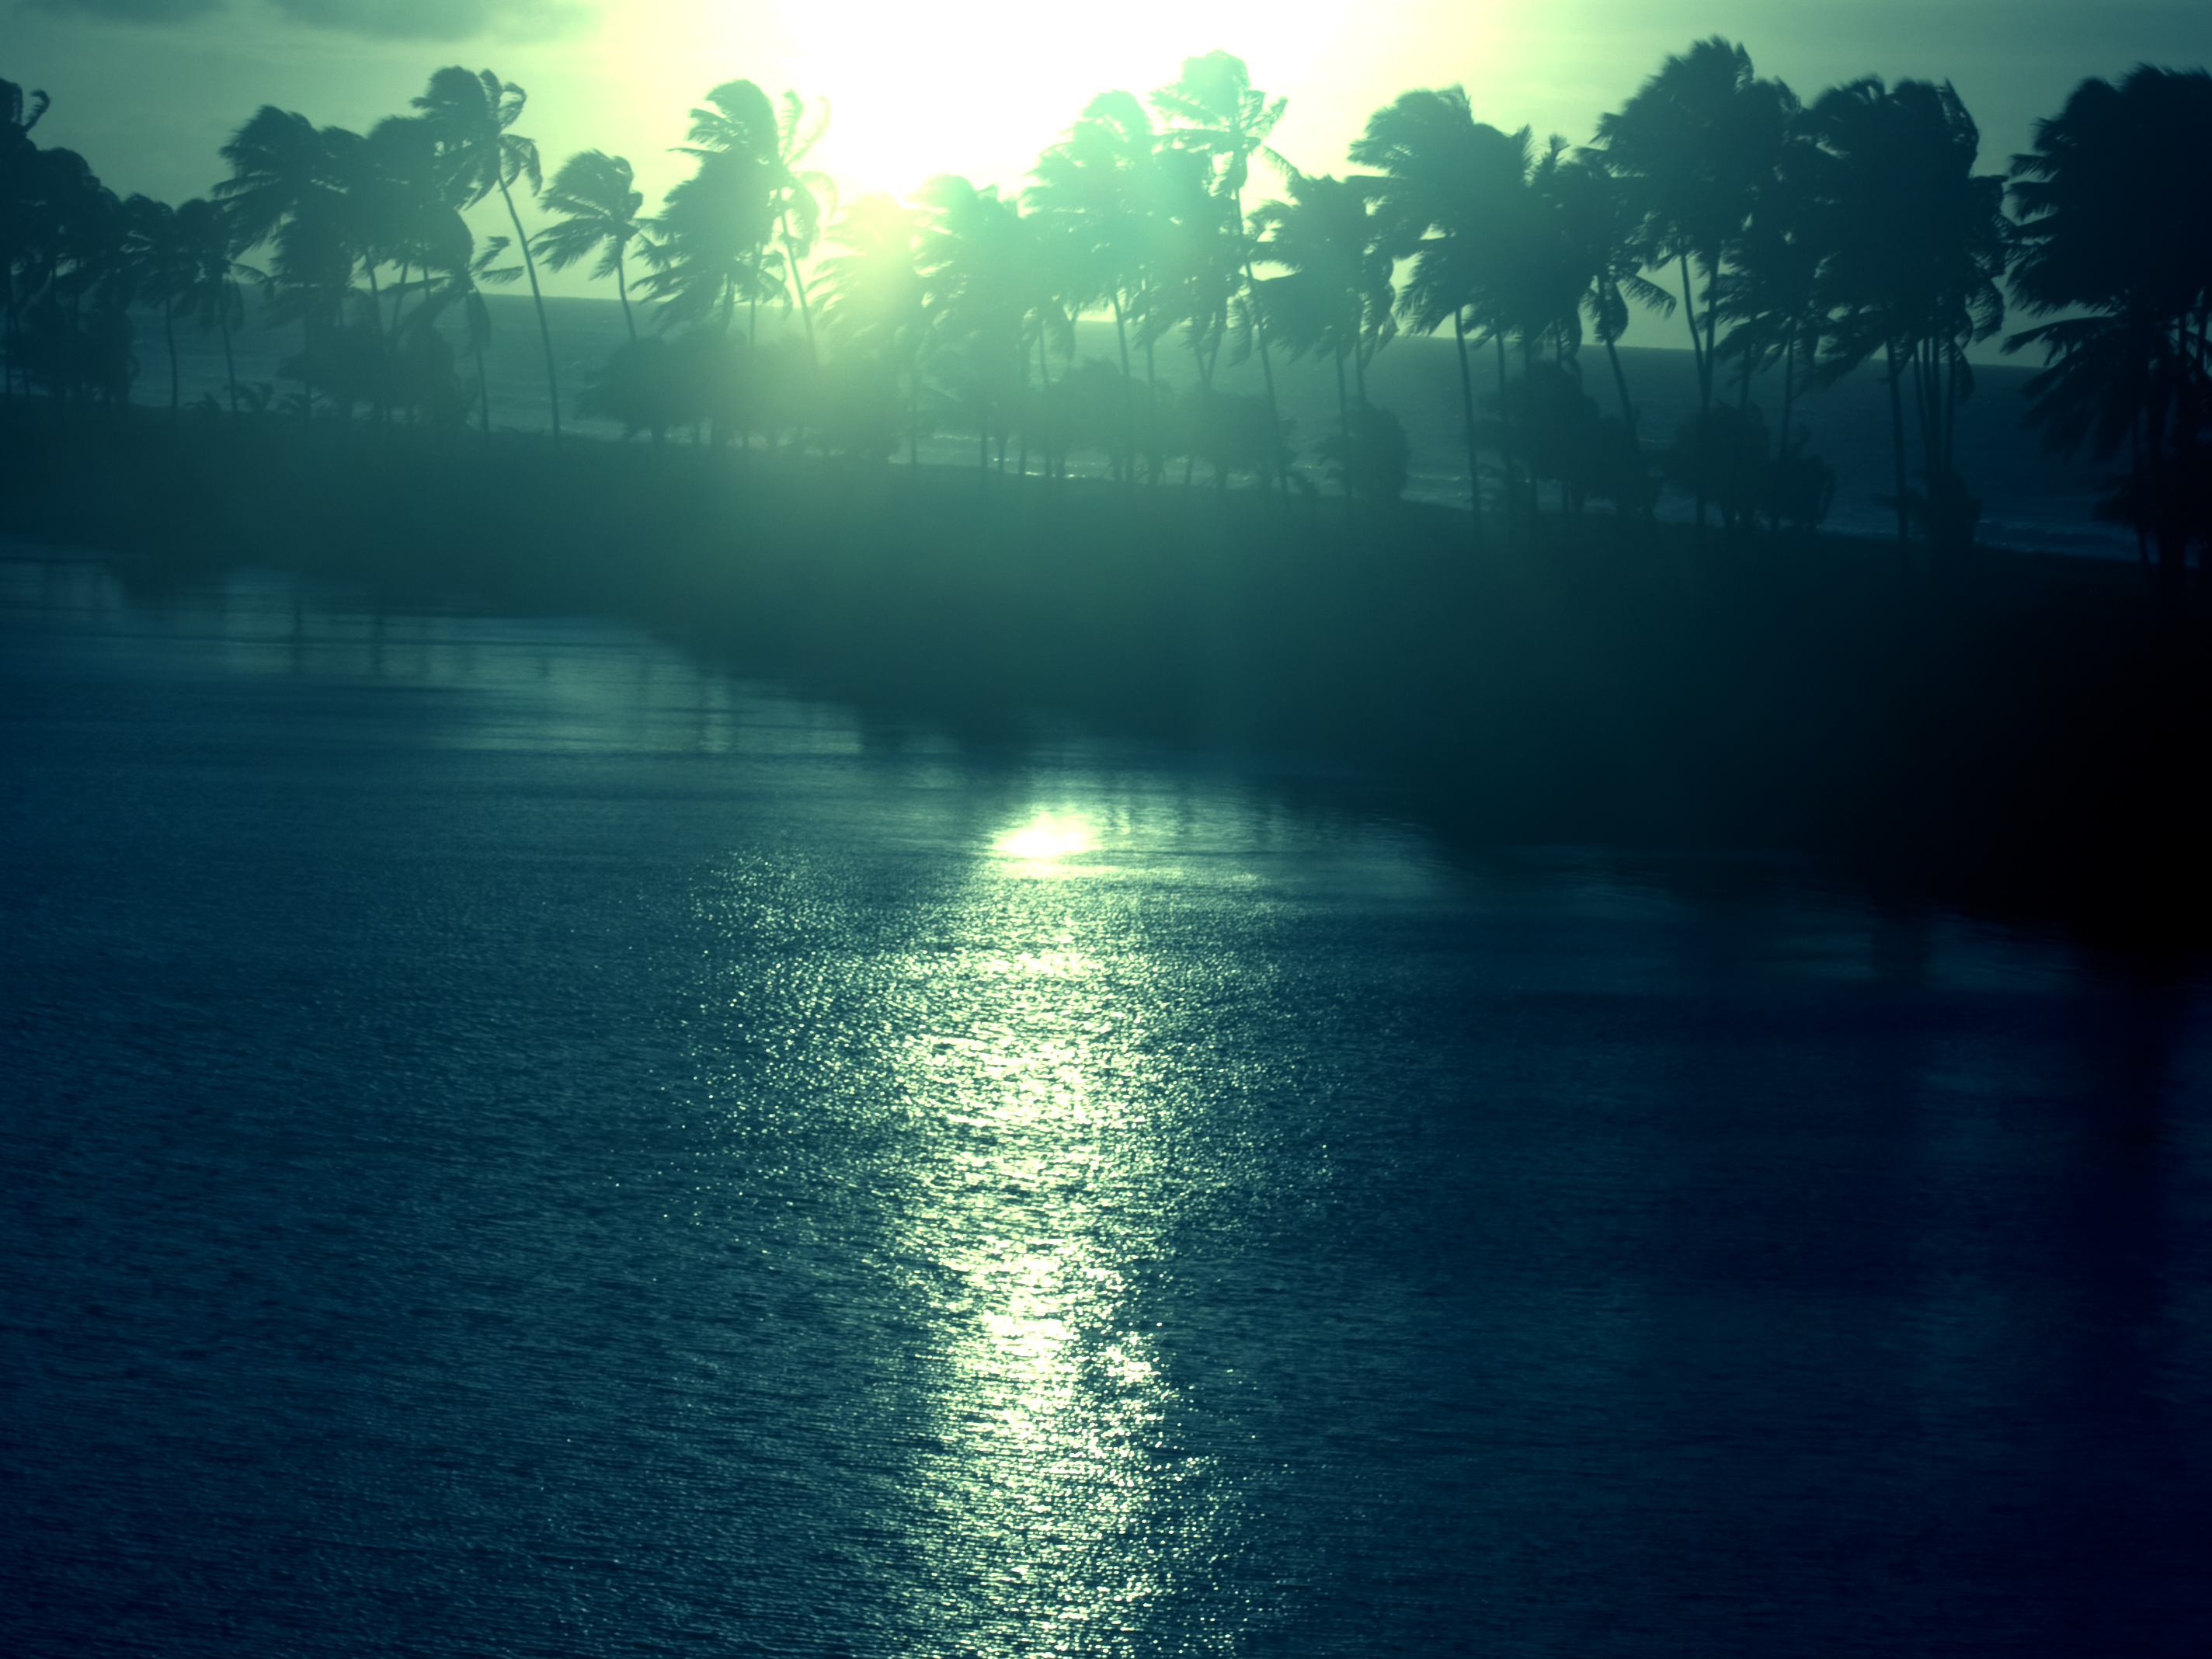
sea, horizon, light, sun, sunrise, night, sunlight, morning, wave, dawn, atmosphere, dusk, evening, reflection, moonlight, atmospheric phenomenon